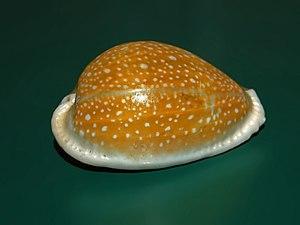
Erosaria est un genre de gastéropodes d'aspect lisse et brillant, dont les couleurs éclatantes sont à l’origine de la popularité. Ces coquillages font partie de la famille des « porcelaines ».